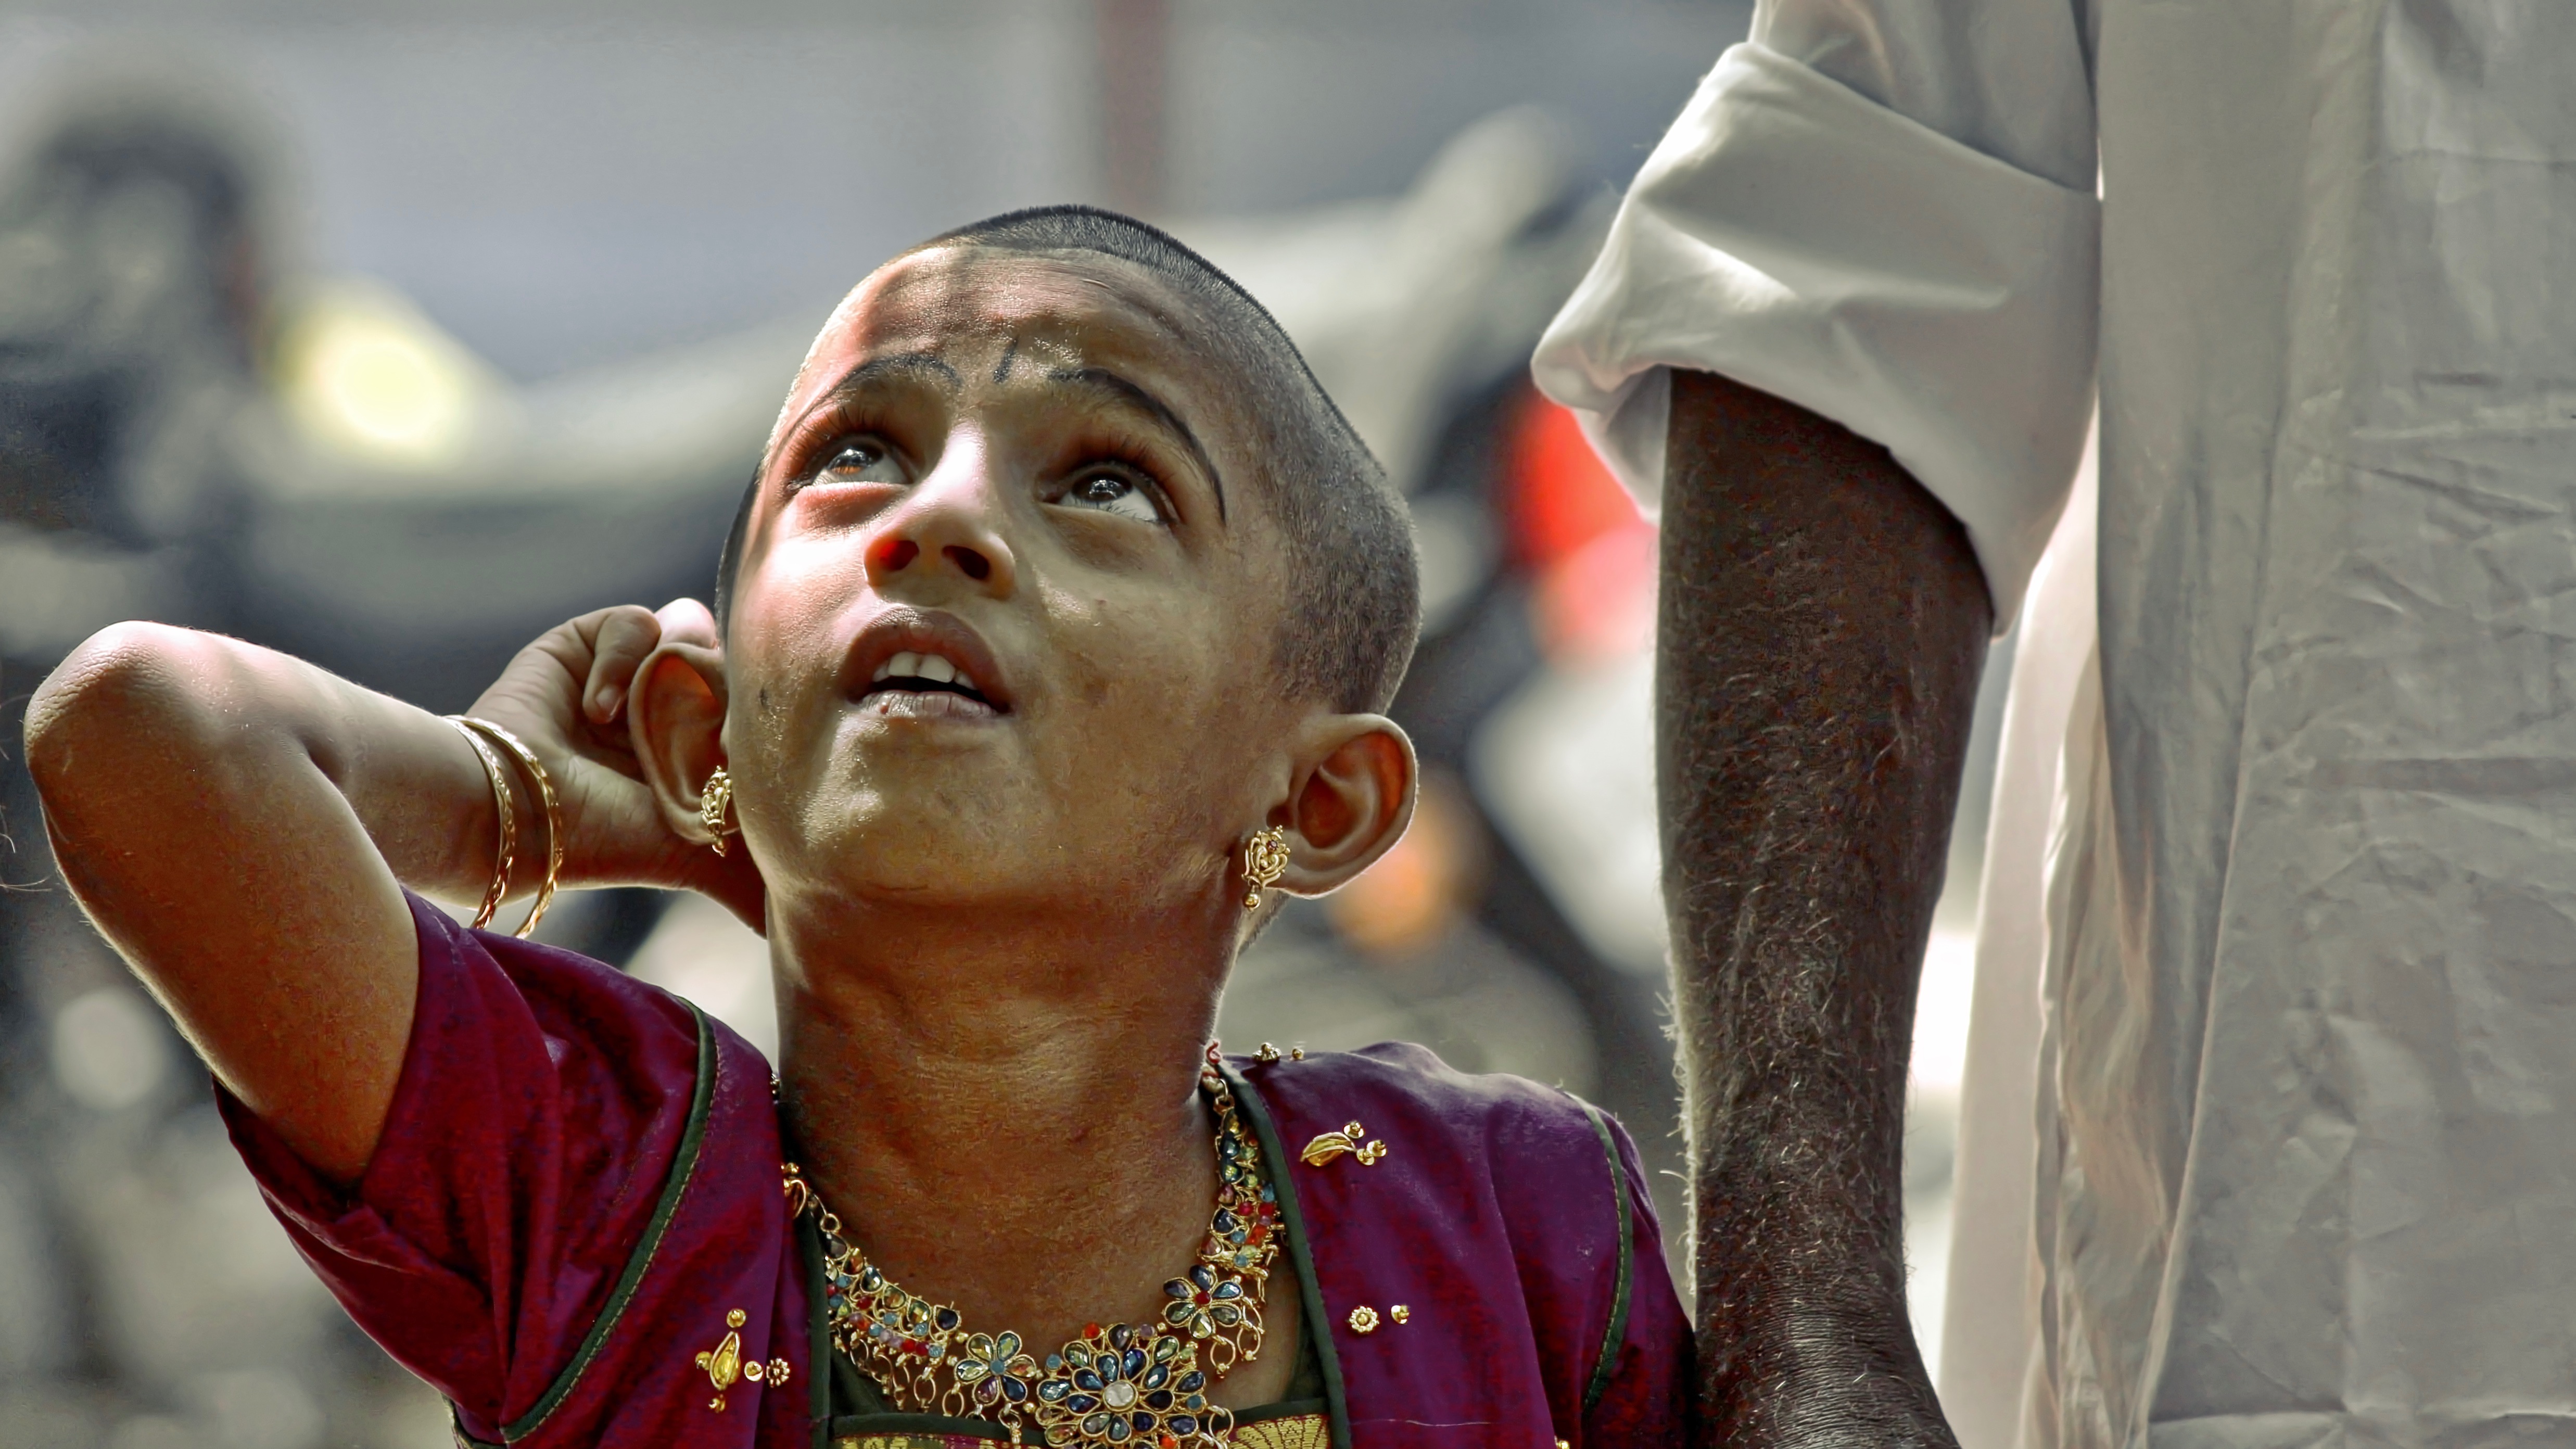
man, person, performance art, temple